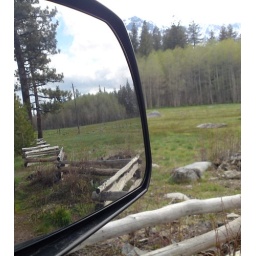
better looking in the side mirror than the direct shot.....hard sunlight, clouds and while beautiful to the eye, photos look dark